Skybus Airlines

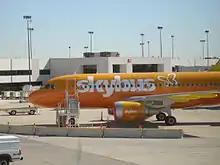
A Skybus Airlines Airbus A319 jet at Port Columbus International Airport.

Taking advantage of America West Airlines pulling down its Columbus, Ohio hub, its founder, John Weikle, started raising capital to start the airline in that city. Two years later, the Skybus board hired Bill Diffenderffer as its CEO. Diffenderffer's prior airline experience was as in-house counsel for Eastern Airlines and CEO of Continental Airlines System One Reservations. At the time Skybus began operations it was the most heavily capitalized (funded) airline in US history. Its founder, John Weikle, resigned one day after Skybus began its first passenger flights.